Mosè in Egitto

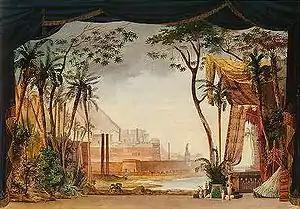
Act 1 set design of the original 1827 production

French audiences had already seen "Mosè in Egitto" – given its Parisian premiere by the Théâtre-Italien at the Salle Le Peletier on 20 October 1822 – before Rossini revised it again, this time in French, for the Paris Opéra.